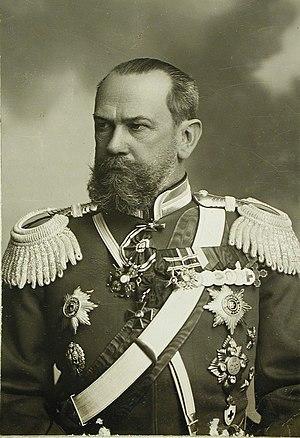
Alexeï Ermolaïevitch Evert, né le 4 mars 1857 et décédé le 10 mai 1926, était un général de l’armée impériale russe.
La quatrième armée est une unité de l'armée impériale russe engagée sur le front de l'Est pendant la Première Guerre mondiale.